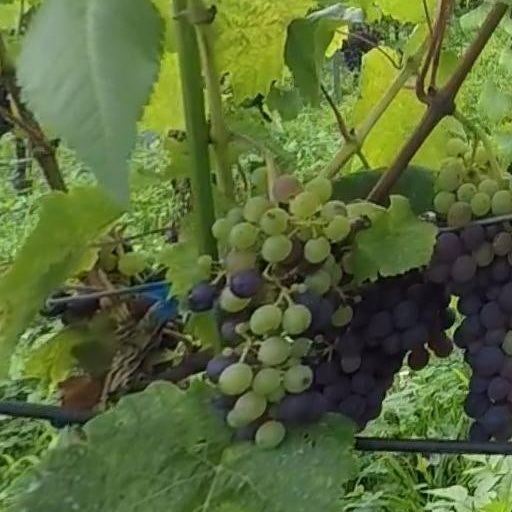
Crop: grape